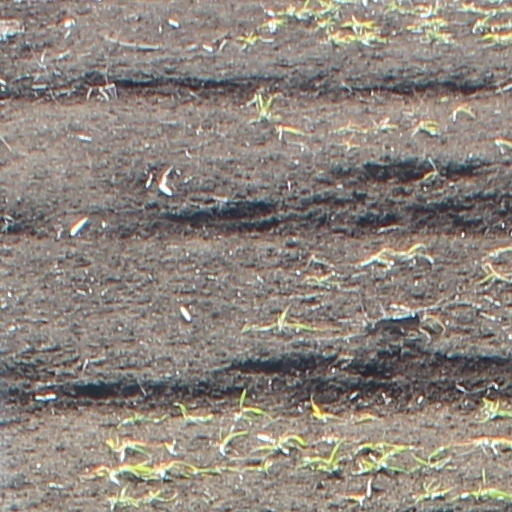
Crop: wheat